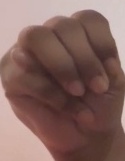
ASL sign: M